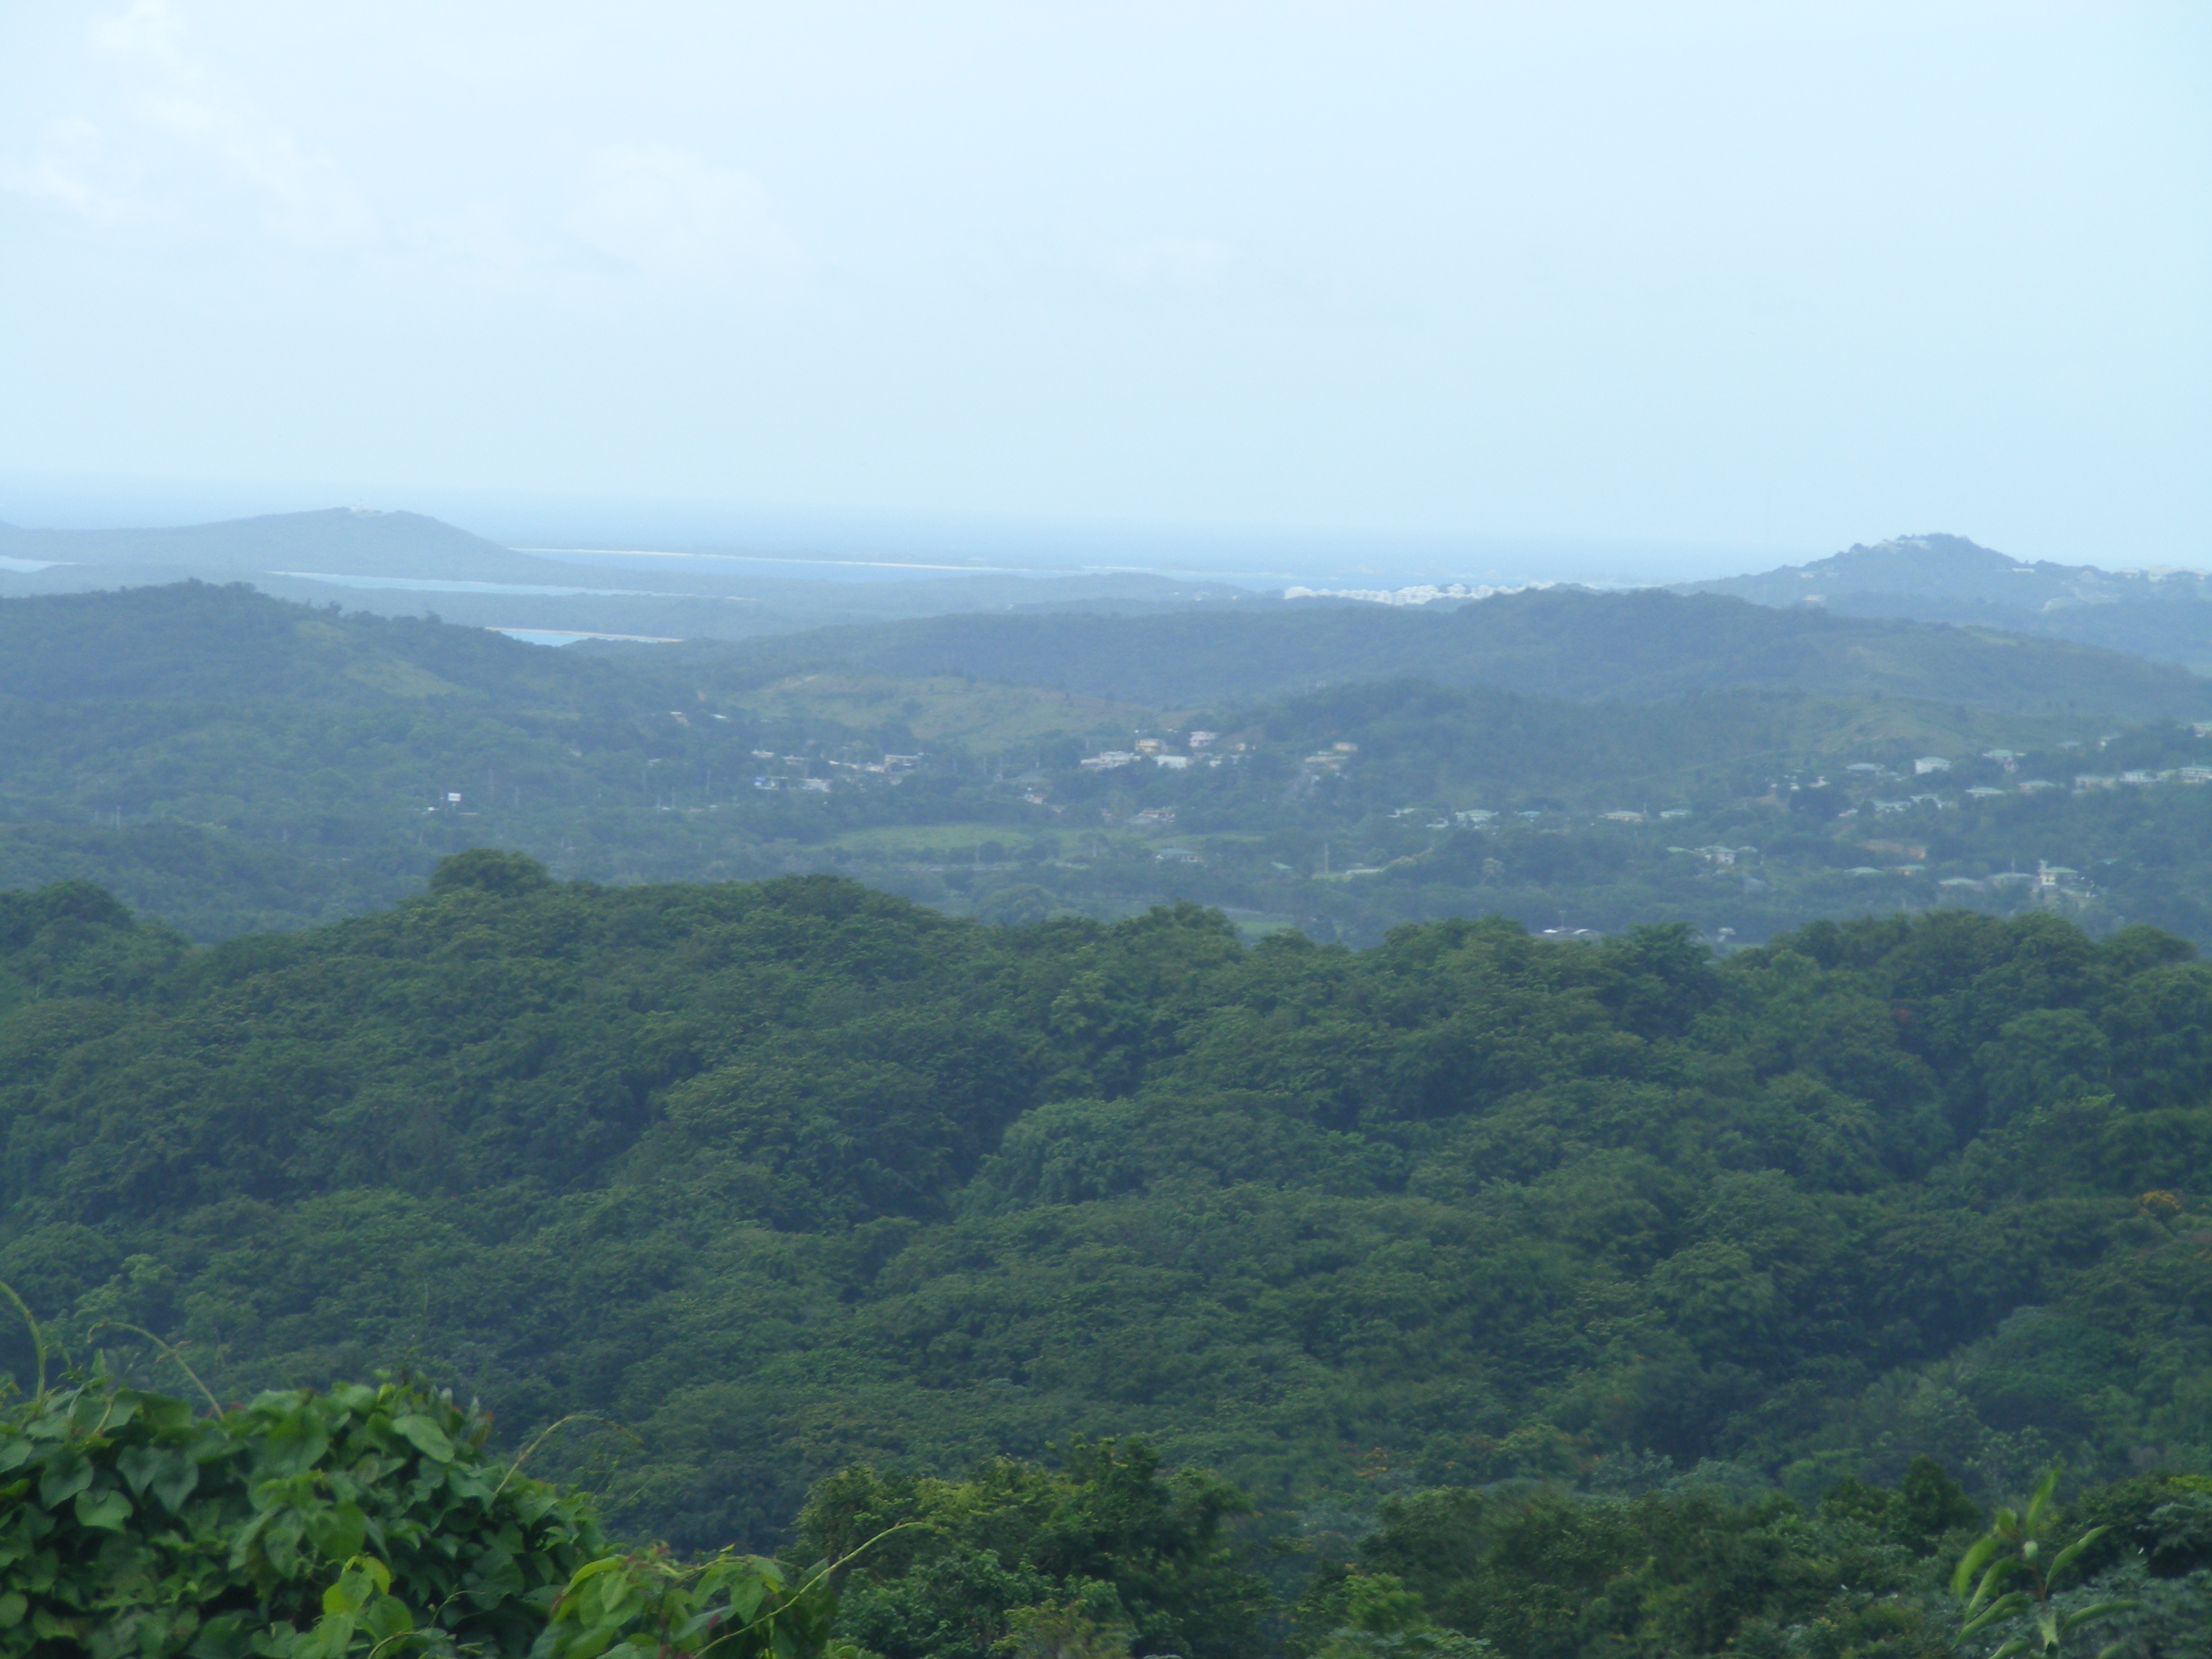
puerto rico, sky, ocean, blue, sea, mountain, rain forest, vegetation, highland, mountainous landforms, hill, hill station, ridge, mount scenery, tree, forest, shrubland, rainforest, rural area, jungle, national park, biome, escarpment, cloud, grassland, haze, plateau, horizon, plant community, grass, plain, landscape, fell, mist, mountain range